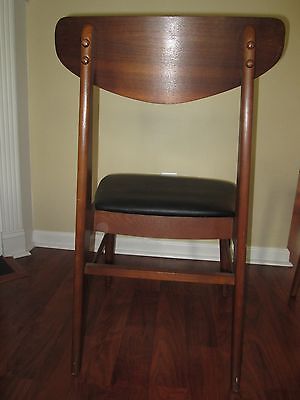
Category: chair